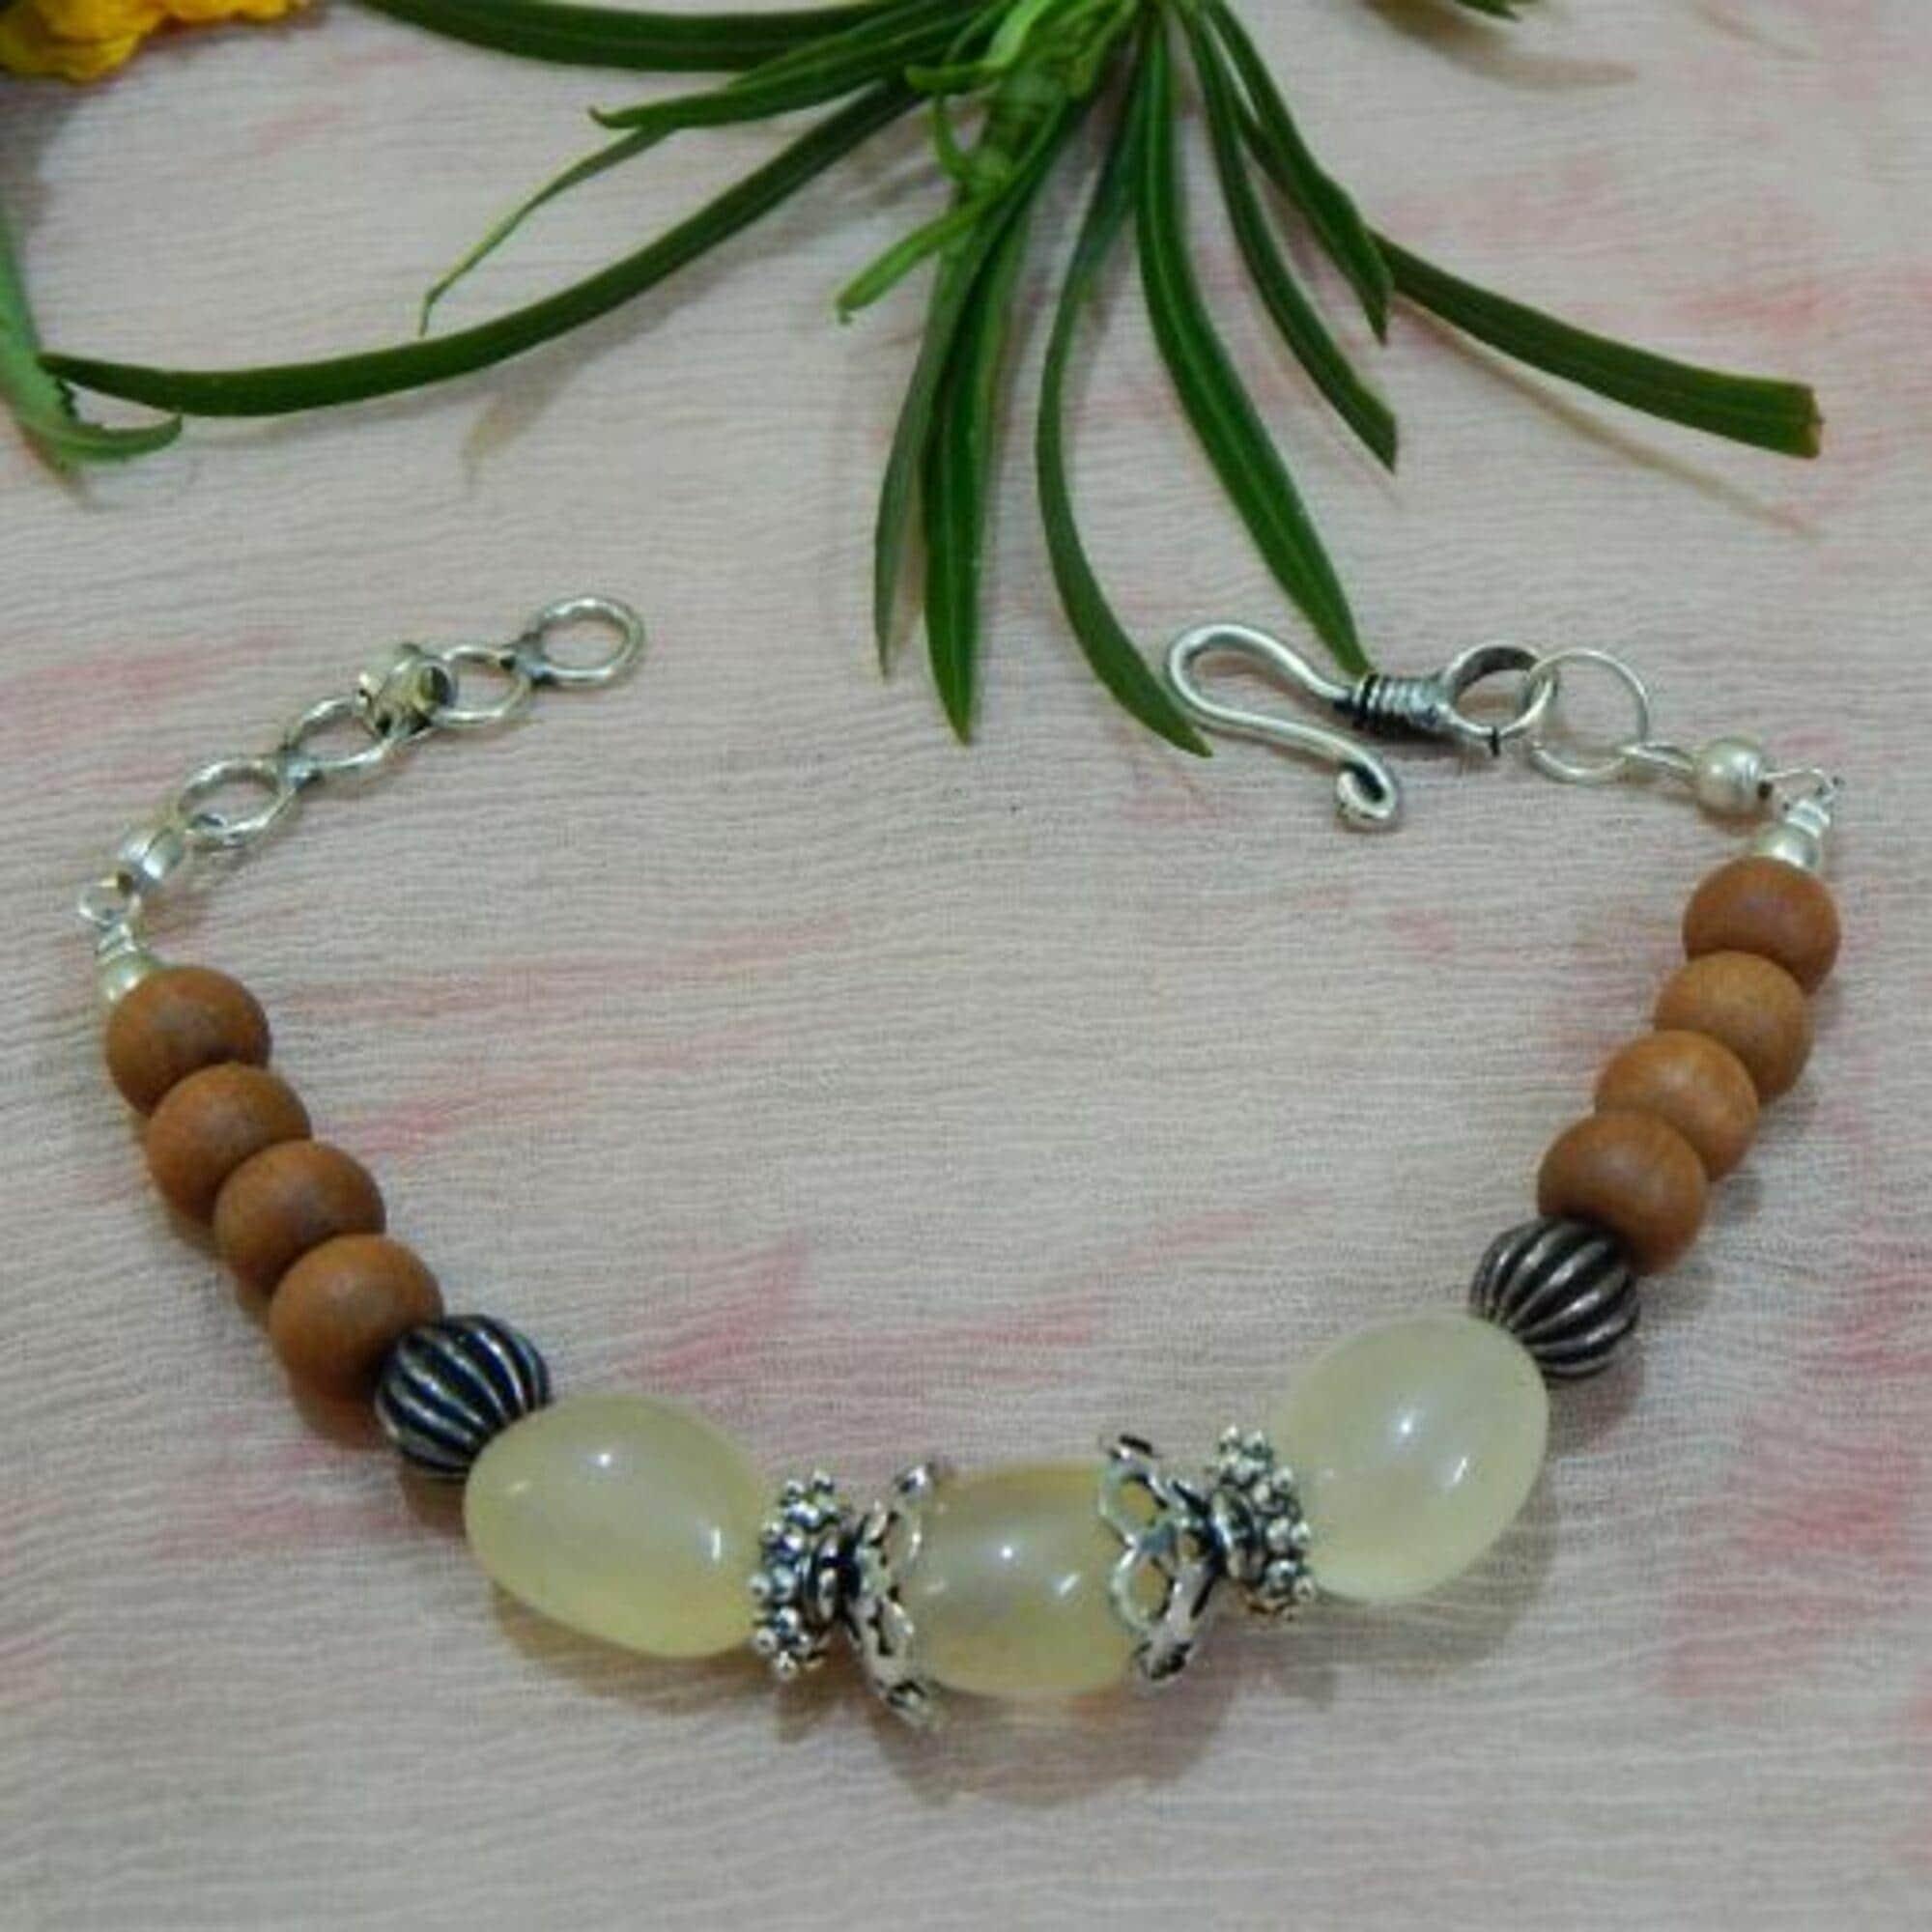
Jaya Vision Enterprises Yellow Aventurine Tumble with Sandal Wood chain Bracelet
Type: Bracelets
Brand: JAYA VISION ENTERPRISES
Price: Rs. 450
 Yellow Aventurine Tumble with White Sandal Wood Bracelet for Solar Plexus Chakra.Yellow Aventurine Tumble and White Sandal Wood Beads with Copper metal beads with Silver Polish.Yellow Aventurine is a protective stone and it gives ambition, intellect and increases personal power. It helps in stting up goals, in depression.Helps in bones, eyes, Hemophilia, reproductive organs, Hepatitis. "